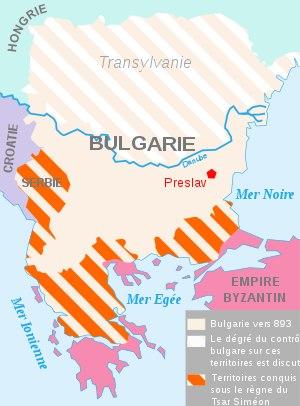
La Bulgarie, en forme longue la république de Bulgarie, est un pays d’Europe du Sud-Est situé dans les Balkans. Elle est bordée par la mer Noire à l'est, au sud par la Grèce et la Turquie, au nord par le Danube et la Roumanie, à l’ouest par la Serbie et la Macédoine du Nord. Sa capitale est Sofia.
Si des civilisations se sont épanouies sur l'actuel territoire bulgare dès le néolithique et l'antiquité, l’histoire de la Bulgarie en tant qu'État commence au VIIᵉ siècle avec la fondation du royaume bulgare du bas-Danube par Asparoukh. Situé à la croisée des influences historiques, culturelles et linguistiques des Balkans, le premier empire bulgare fut un berceau culturel de l’Europe slave et s'étendit de la mer Adriatique à la mer Égée et à la mer Noire, avant d'être politiquement, mais non culturellement anéanti par l’Empire byzantin au XIᵉ siècle, de renaître de ses cendres au XIIᵉ siècle avec le Second empire bulgare, finalement conquis au XIVᵉ siècle par les Ottomans. Sa seconde renaissance au XIXᵉ siècle fut difficile : le congrès de Berlin, les guerres balkaniques et les deux guerres mondiales ne lui permirent pas de rassembler toutes les régions de culture bulgare pour retrouver l'étendue qui lui avait été reconnue au traité de San Stefano, et la contraignirent à subir une dictature de 45 ans après la Seconde Guerre mondiale.